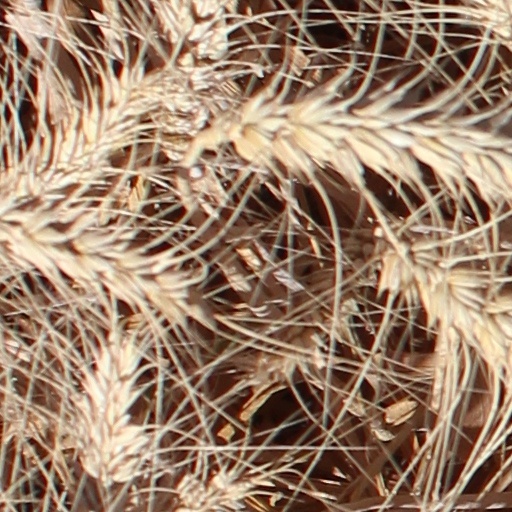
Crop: wheat